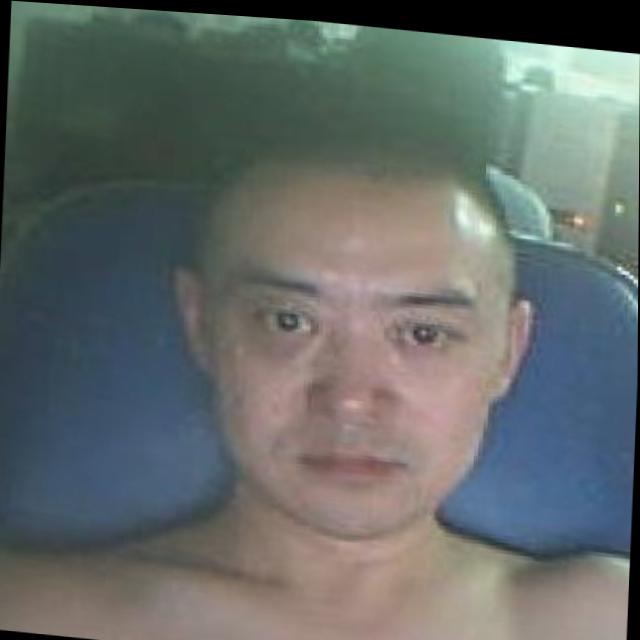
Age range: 21-44